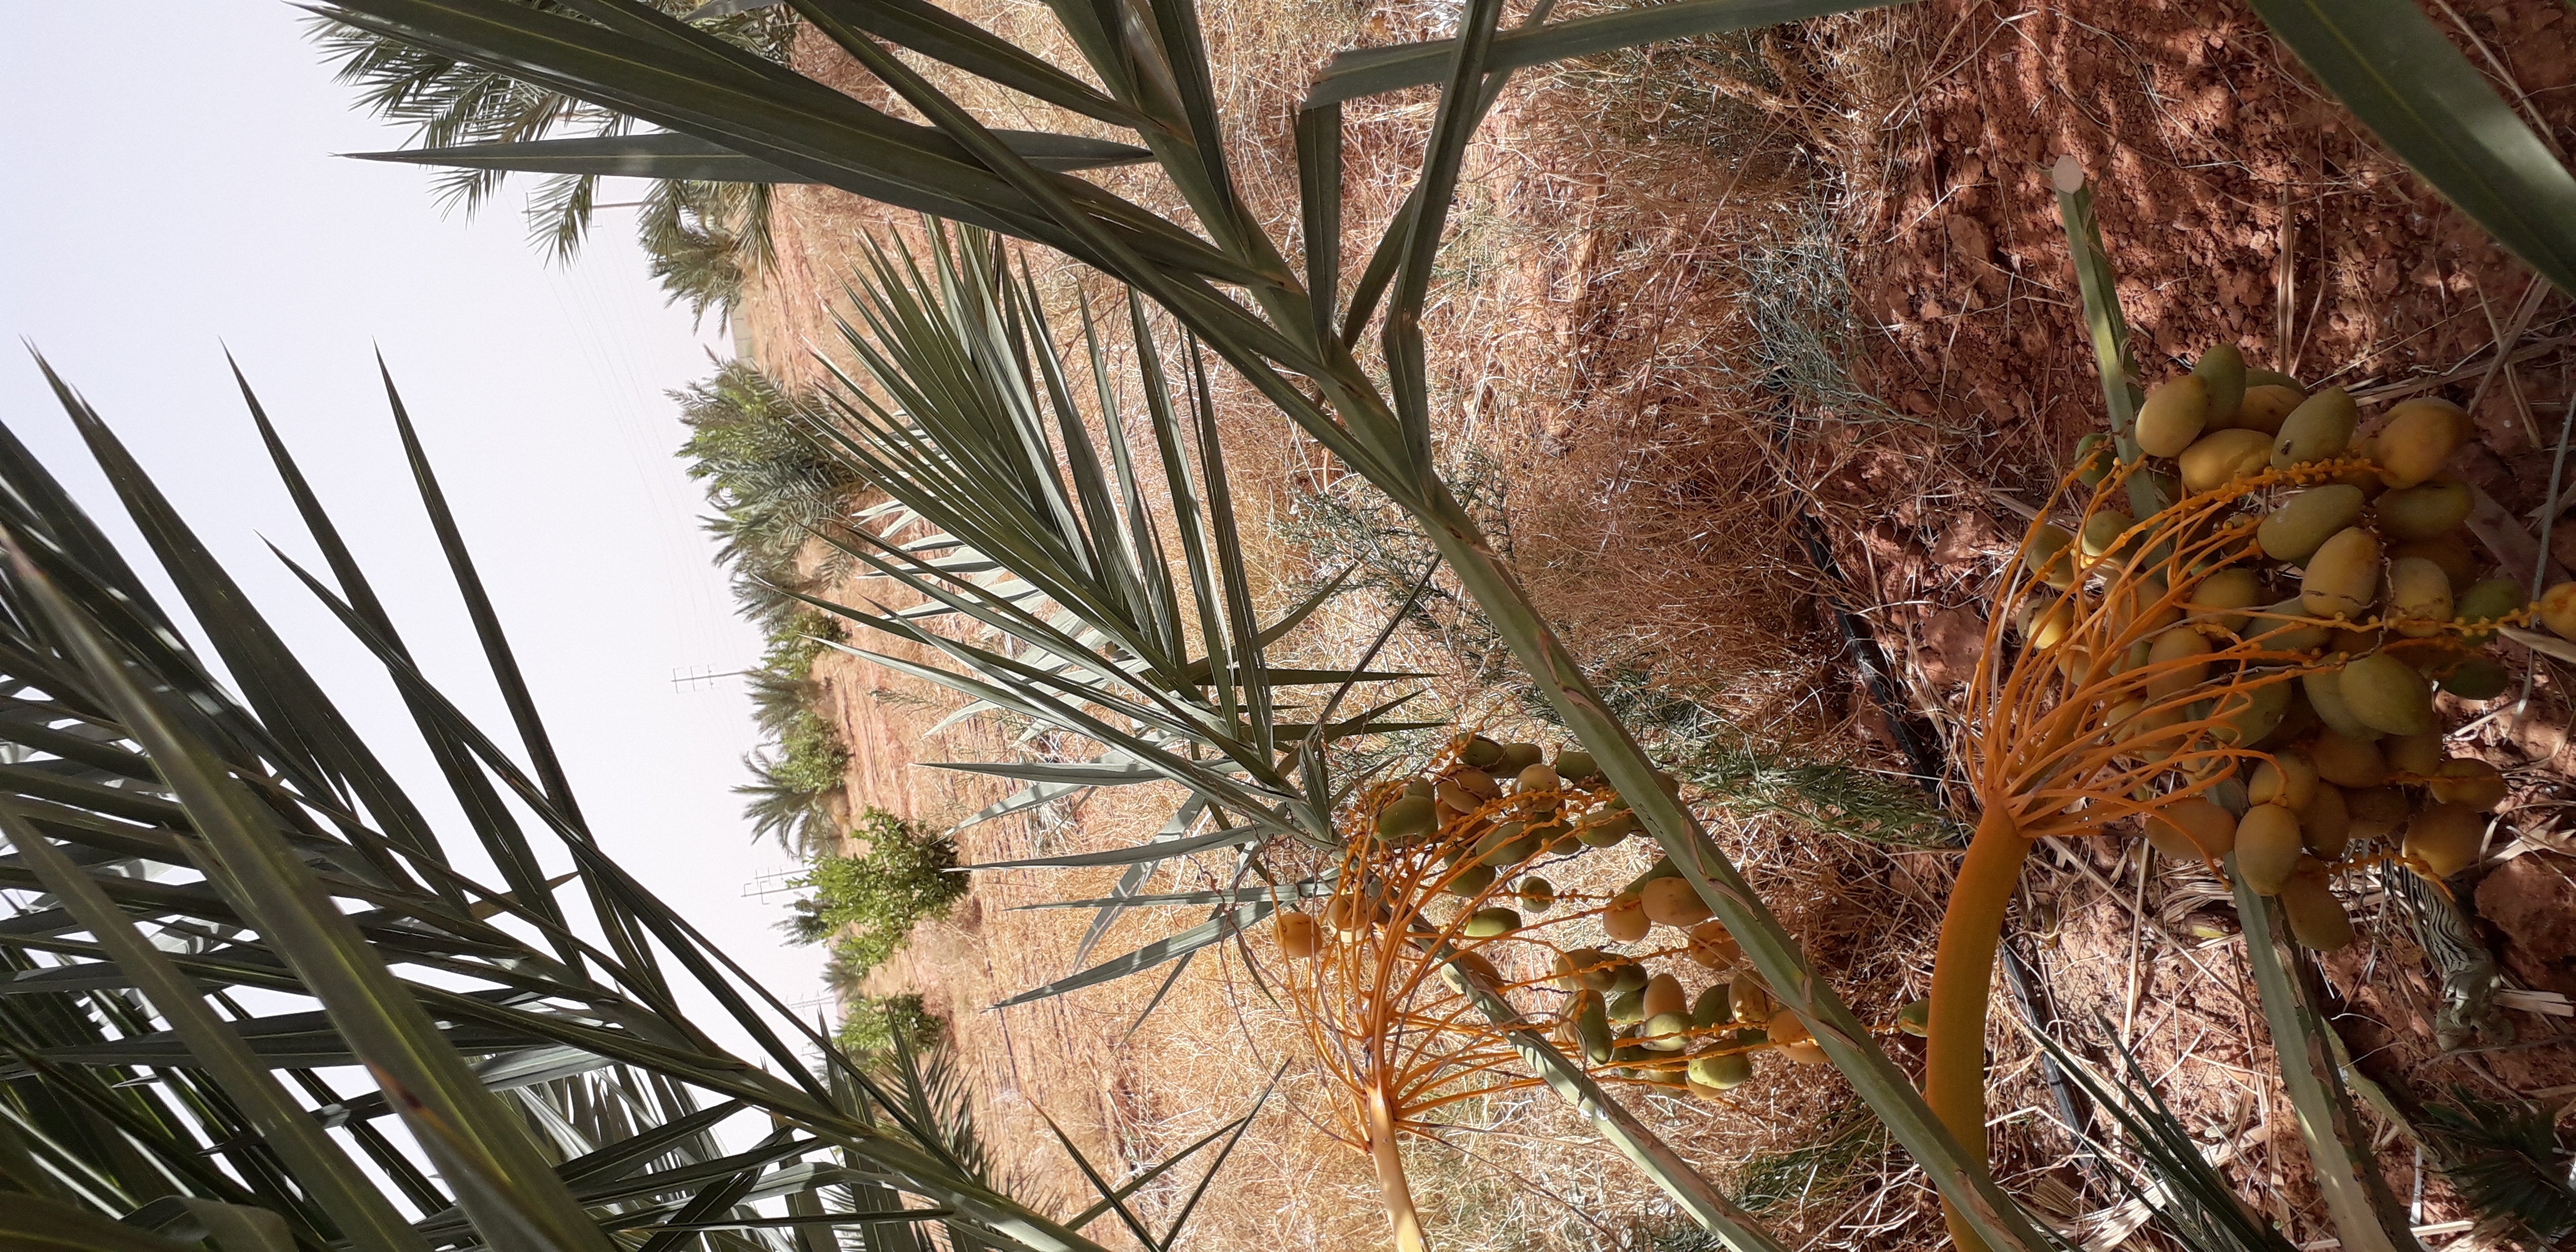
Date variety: Boumajhoul